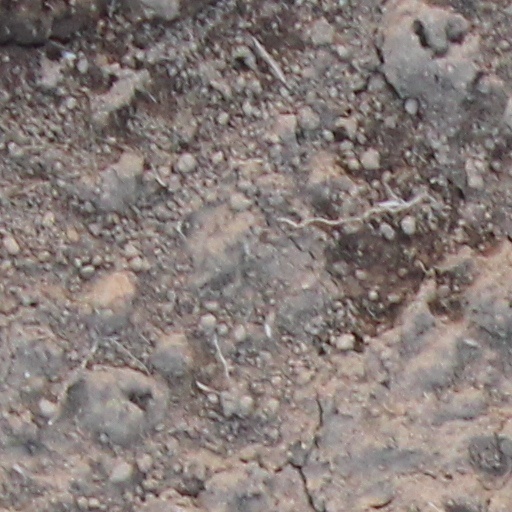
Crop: wheat